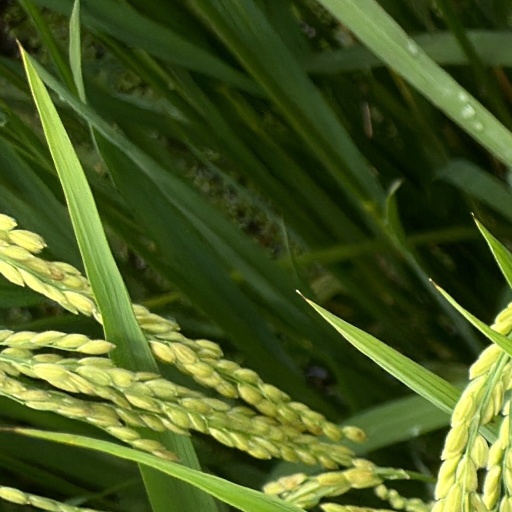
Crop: rice